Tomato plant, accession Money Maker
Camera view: vertical (180 deg); turntable rotation: 210 degrees
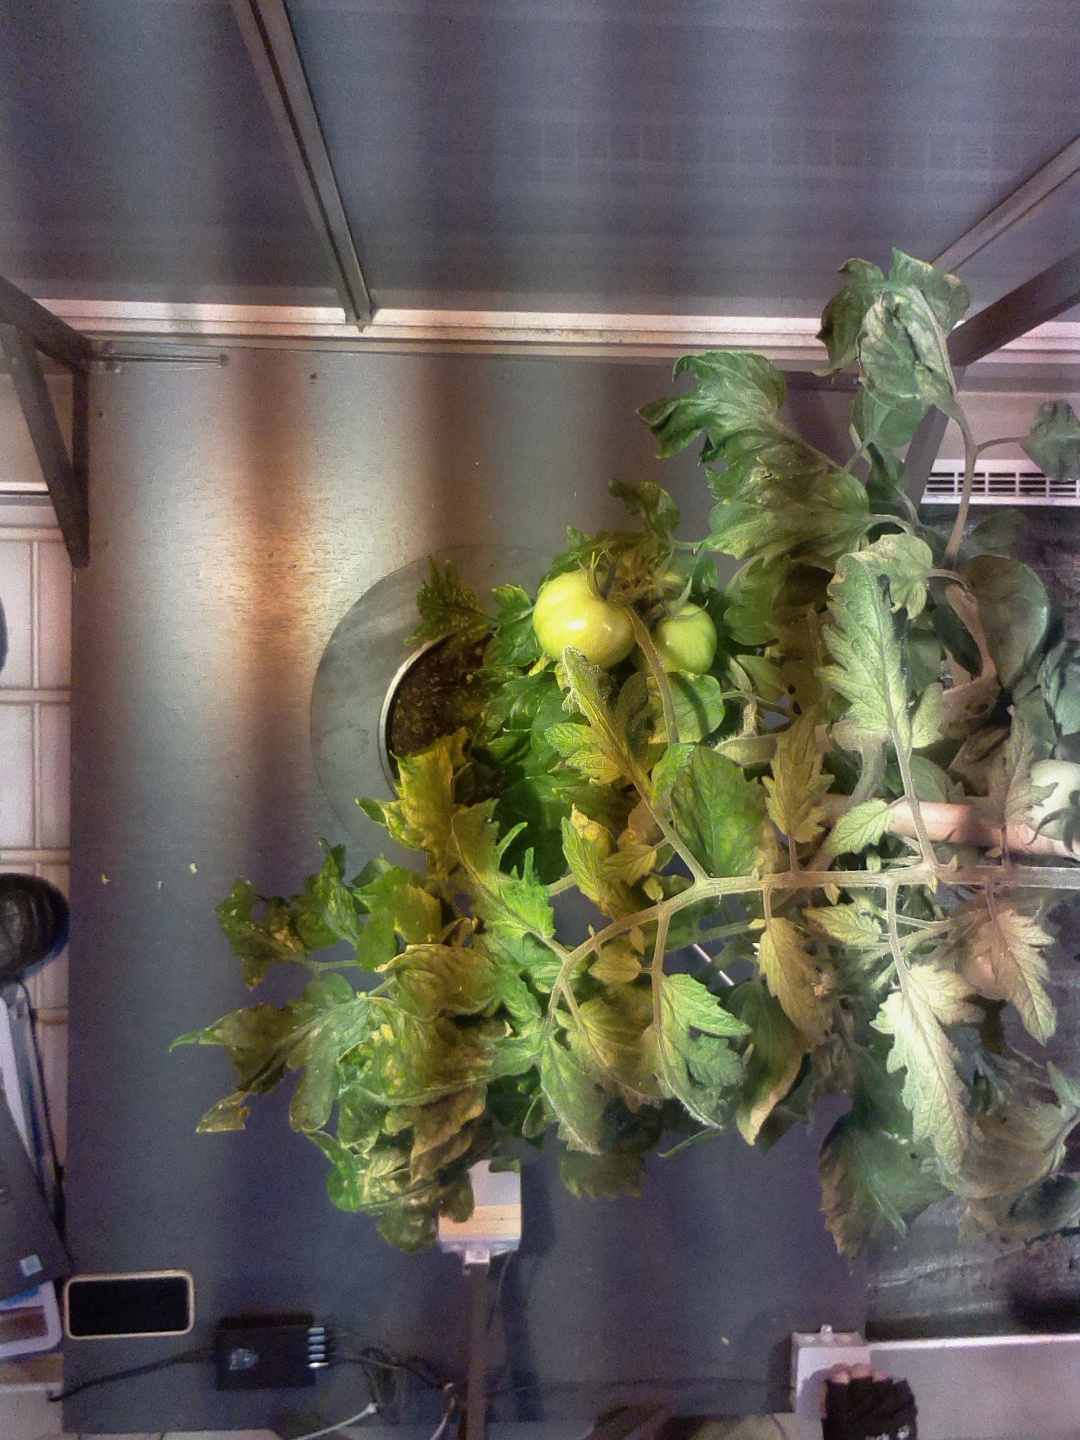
BBCH growth stage 77: 70%-80% of final fruit size